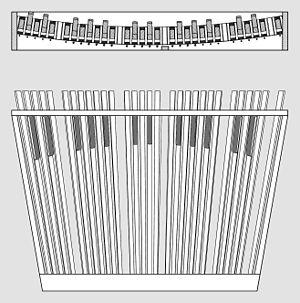
Schéma du pédalier BDO standard à marches radiales, vue de devant et vue de dessus. 30 marches.
Le pédalier est un clavier d'instrument de musique spécialement conçu pour jouer de l'instrument à l'aide des pieds. C'est l'un des éléments essentiels de l'orgue.